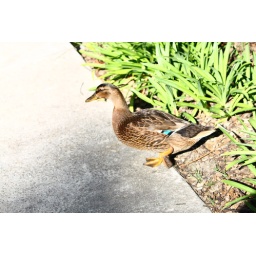
Ducks in front of new place in lake forest ca